Win Mortimer

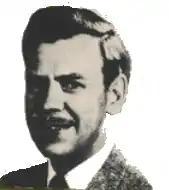
Mortimer image from the 1978 Marvel Comics Calendar.

He succeeded Wayne Boring on the "Superman" newspaper strip in 1949, leaving it in 1956 to create the adventure strip "David Crane" for the Prentice-Hall Syndicate. Following his run on that series, Mortimer produced the "Larry Bannon" strip for the "Toronto Star" beginning in 1960.